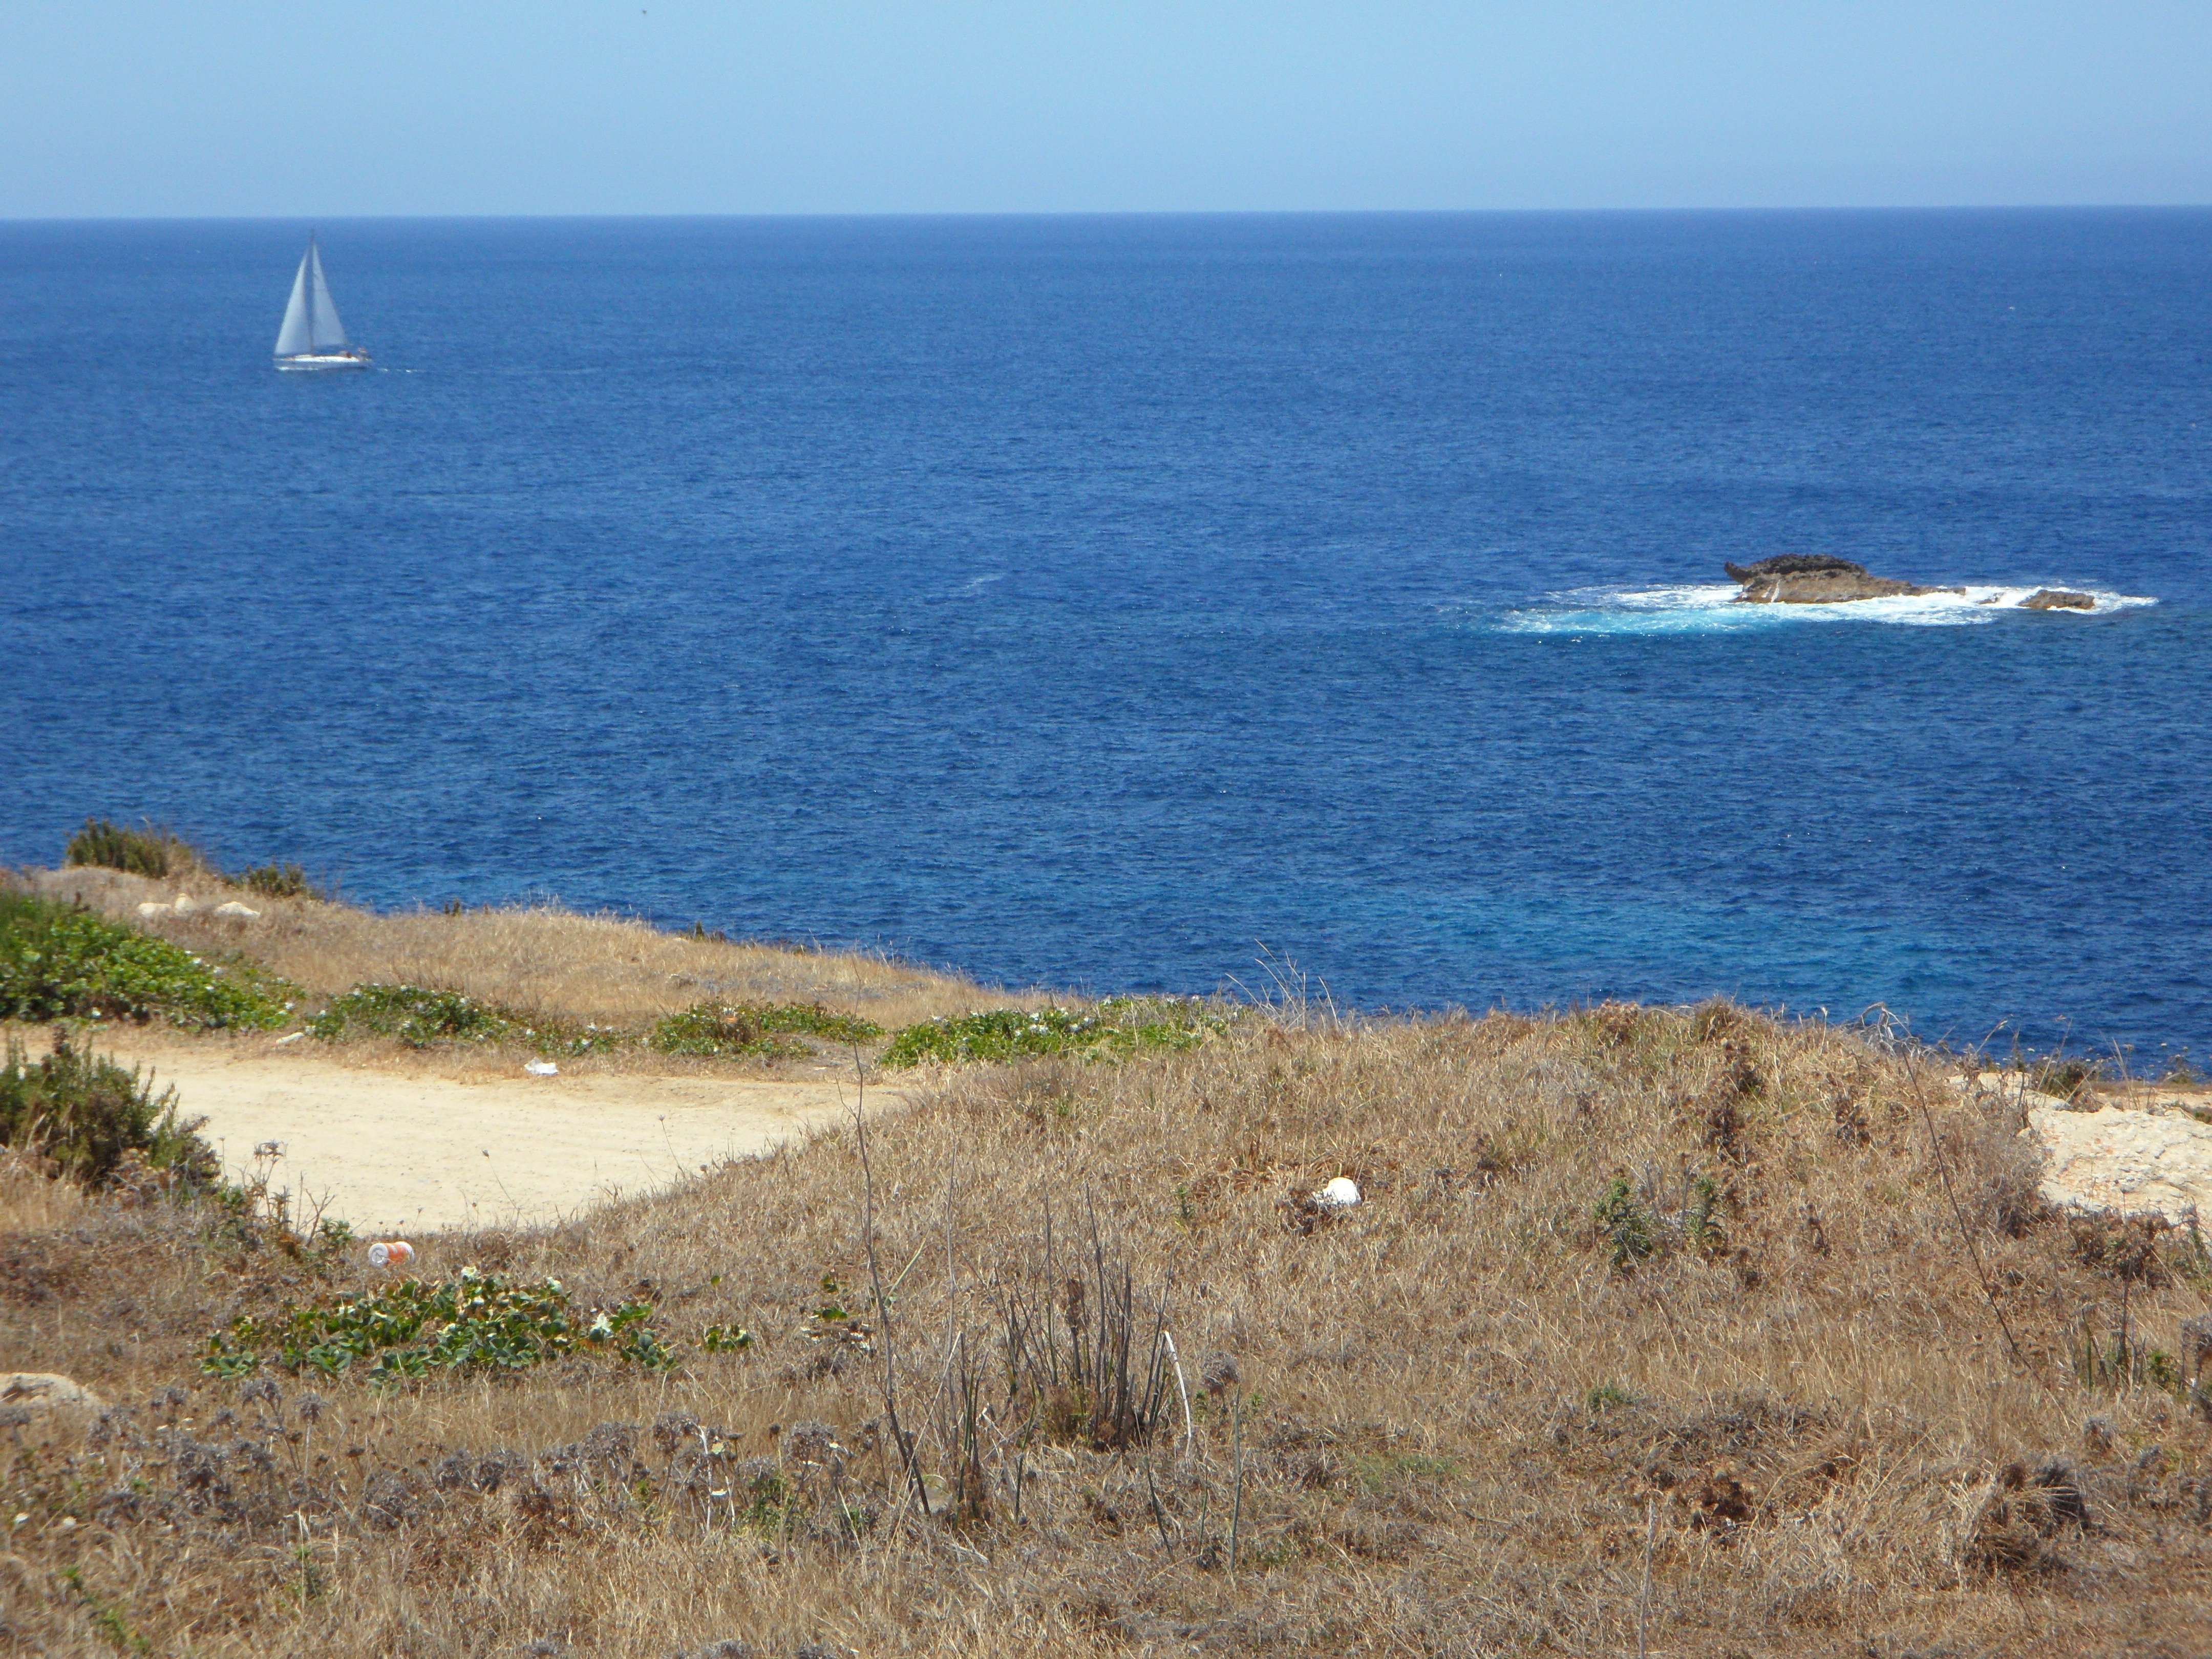
beach, sea, coast, water, ocean, horizon, shore, cliff, cove, mediterranean, tower, holiday, bay, terrain, body of water, sailing boat, cape, landform